History of Amazonas

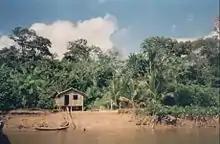
The occupation of the Amazon took place in sparse settlements due to the dense forest.

The state of Maranhão became Grão-Pará e Maranhão in 1737 and its headquarters were transferred from São Luís to Belém. The Treaty of Madrid of 1750 confirmed Portuguese possession of the area. In order to study and demarcate the boundaries, the governor of the state, Francisco Xavier de Mendonça Furtado, set up a commission based in Mariuá in 1754. In 1755, the Captaincy of São José do Rio Negro was created in present-day Amazonas, subordinate to Grão-Pará. The territory included Roraima, part of Acre and part of what is now Mato Grosso. The colonial government granted privileges and freedoms to anyone willing to emigrate to the region, such as tax exemption for 16 years in a row. In the same year, the Companhia Geral do Comércio do Grão-Pará e Maranhão was created to stimulate the local economy. In 1757, the first governor of the captaincy, Joaquim de Mello e Póvoas, took office and was ordered by the Marquis of Pombal to forcibly expel all the Jesuits, who were accused of turning the natives against the metropolis and not teaching them the Portuguese language.